Aviad Frydman

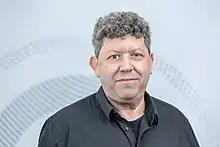
Aviad Frydman

Aviad Frydman (born February 9, 1964) is a professor in the Department of Physics, Bar-Ilan University, Ramat-Gan, Israel. He has been the Chairman of the Department of Physics since 2022.